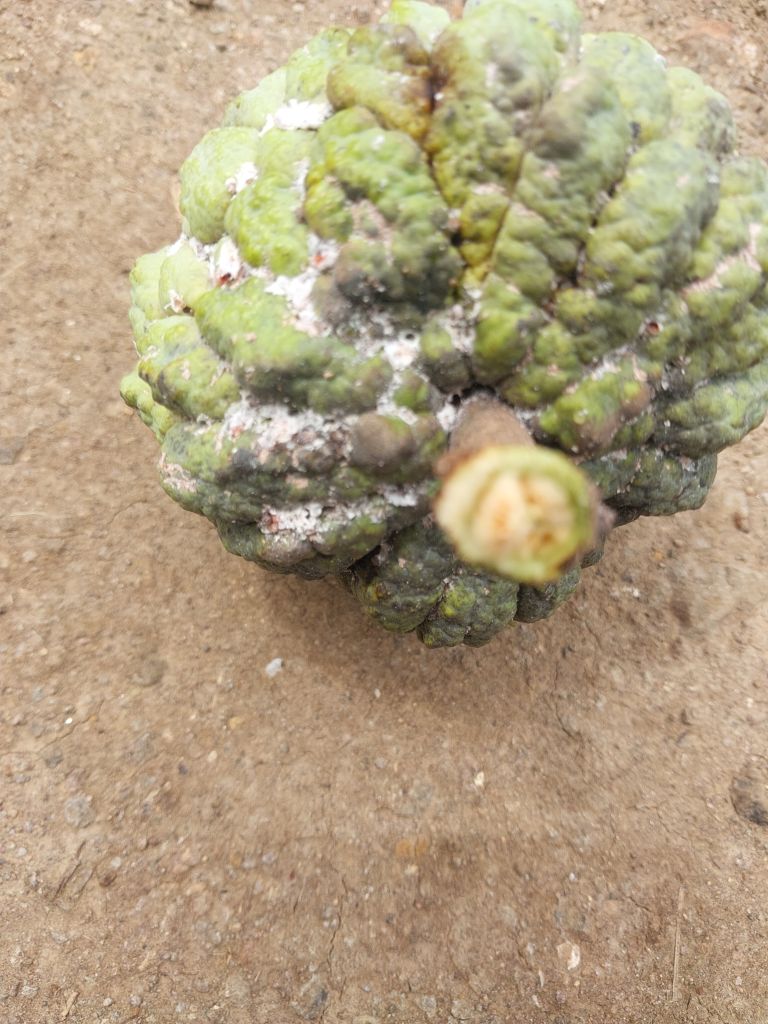
Disease label: Blank Canker